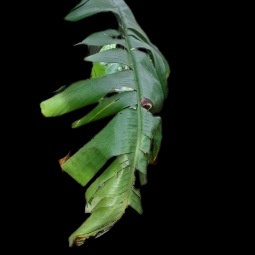
Label: Boron